Trans-Olza

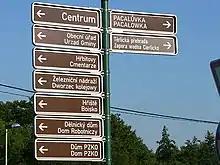
Czech and Polish bilingual signs in Trans-Olza

Immediately after World War II, Trans-Olza was returned to Czechoslovakia within its 1920 borders, although local Poles had hoped it would again be given to Poland. Most Czechoslovaks of German ethnicity were expelled, and the local Polish population again suffered discrimination, as many Czechs blamed them for the discrimination by the Polish authorities in 1938–1939. Polish organizations were banned, and the Czechoslovak authorities carried out many arrests and dismissed many Poles from work. The situation had somewhat improved when the Communist Party of Czechoslovakia took power in February 1948. Polish property deprived by the German occupants during the war was never returned.